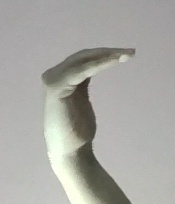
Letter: haa